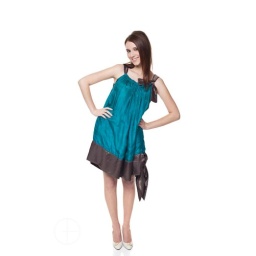
Isolated studio shot of a female model in a teal dress with brown accents by Malissa Long Wearables.